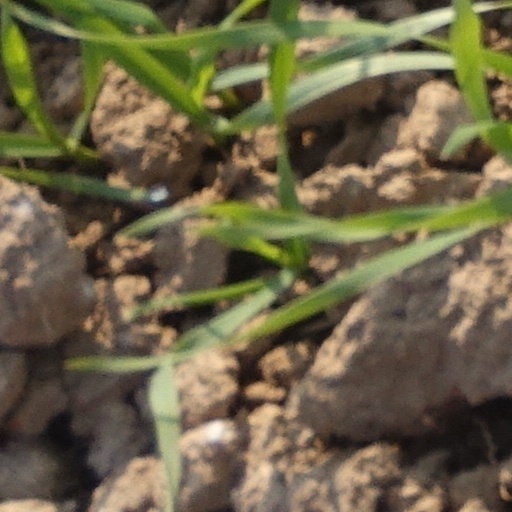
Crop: wheat